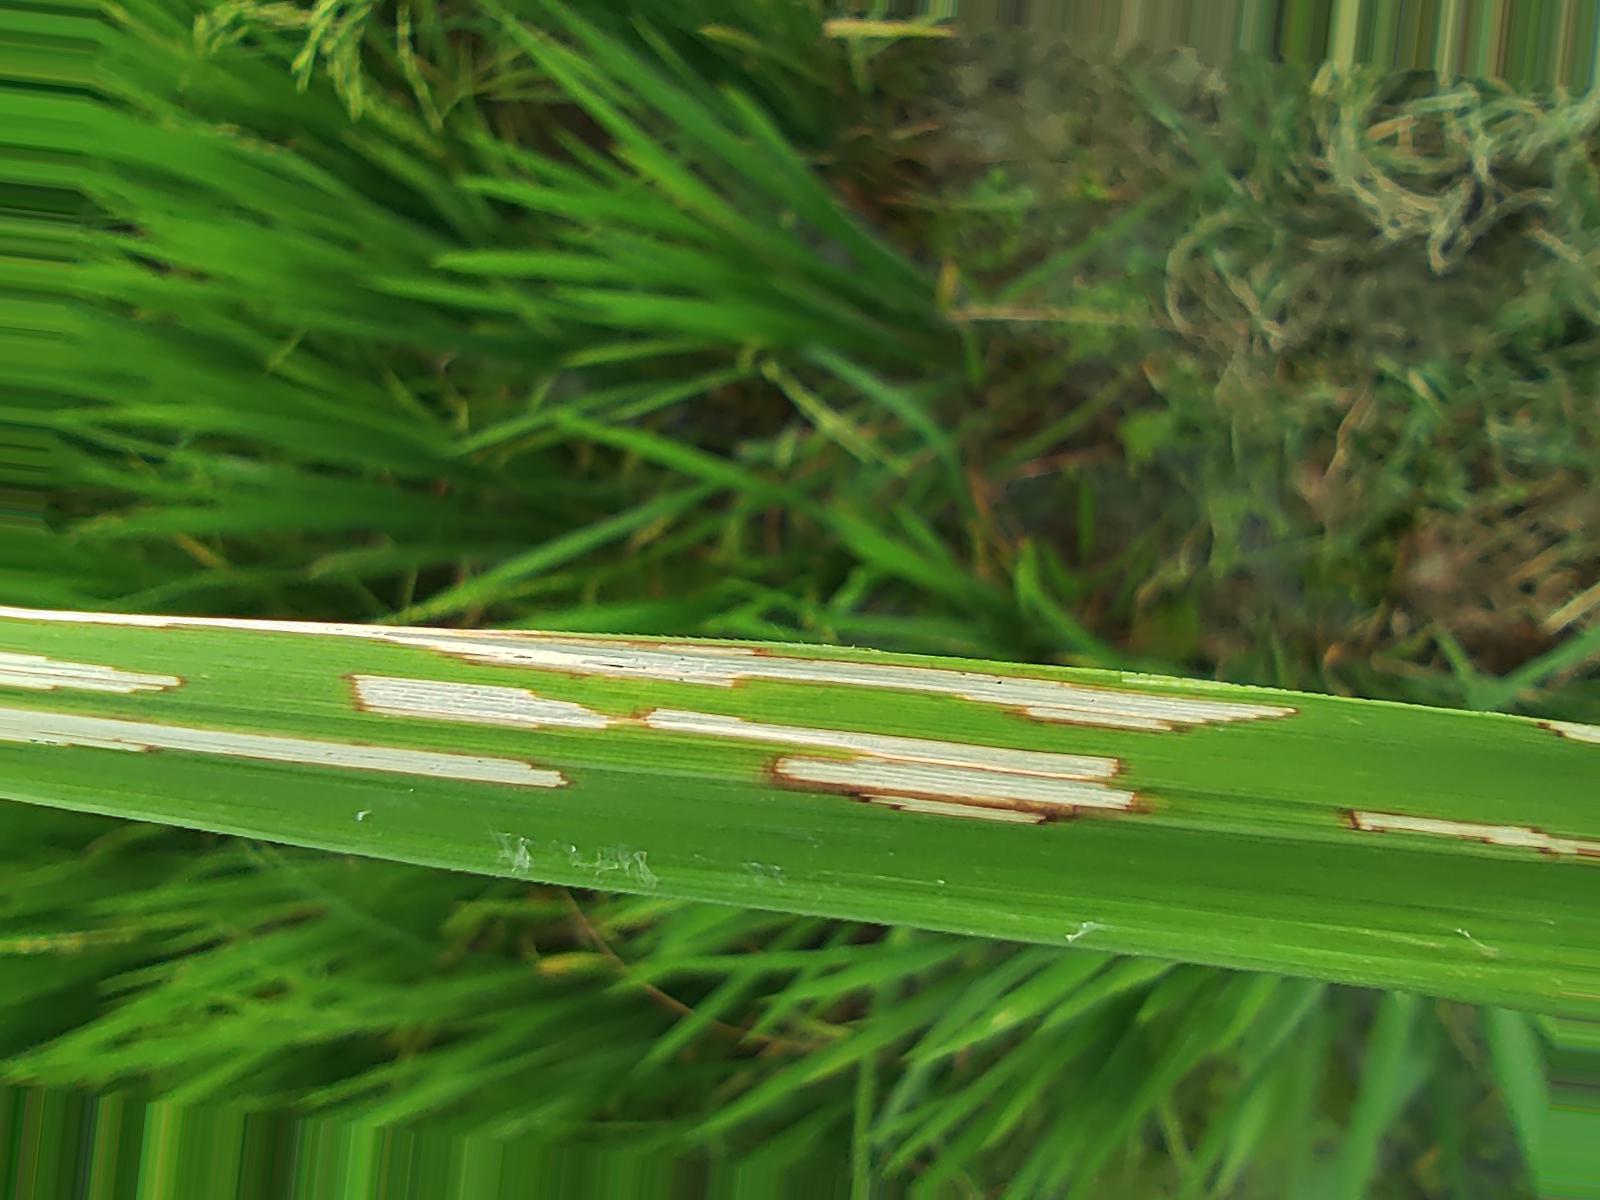
Nhãn: Sâu gai ( Hispa )